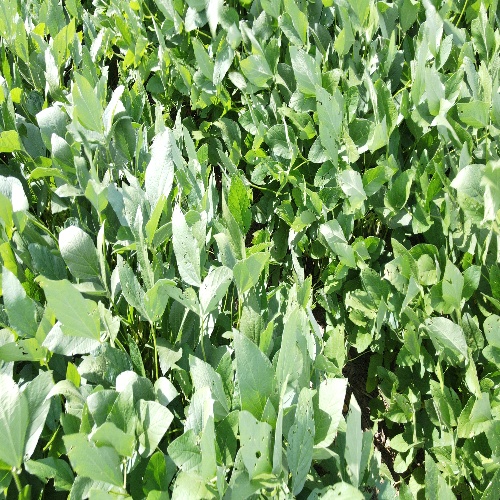
Label: Caterpillar